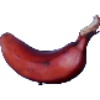
Label: Banana Red 1